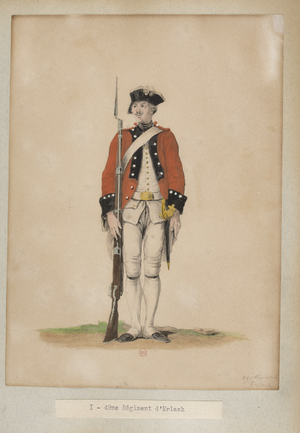
49eme Régiment d'Erlach. planche d'uniforme de l'ouvrage de la BNF "" Régiments suisses au service de la France au XVIIIè. siècle ""."
Le régiment d’Ernest est un régiment d’infanterie suisse du Royaume de France créé en 1672.